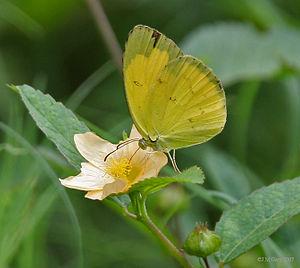
Eurema hecabe est une espèce de lépidoptères de la famille des Pieridae et de la sous-famille des Coliadinae.